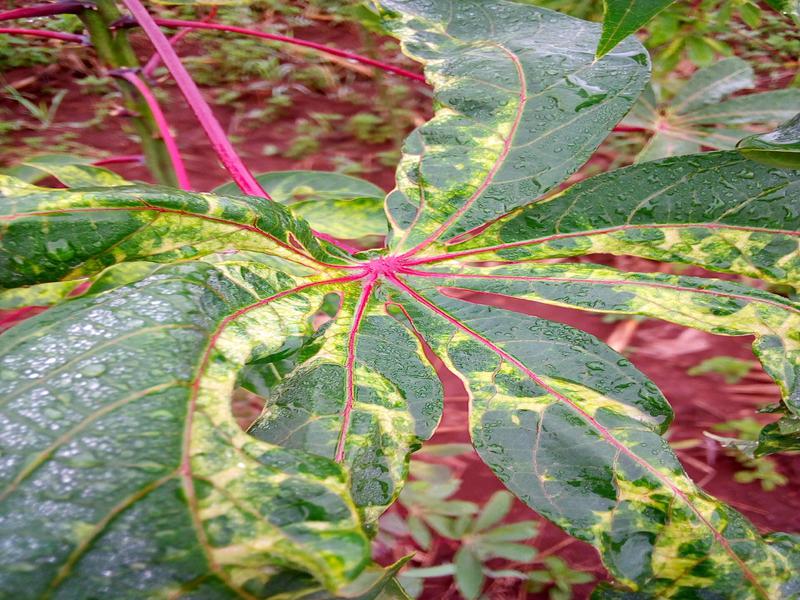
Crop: cassava
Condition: mosaic_disease